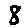
Label: 8